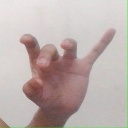
अक्षर: ओ